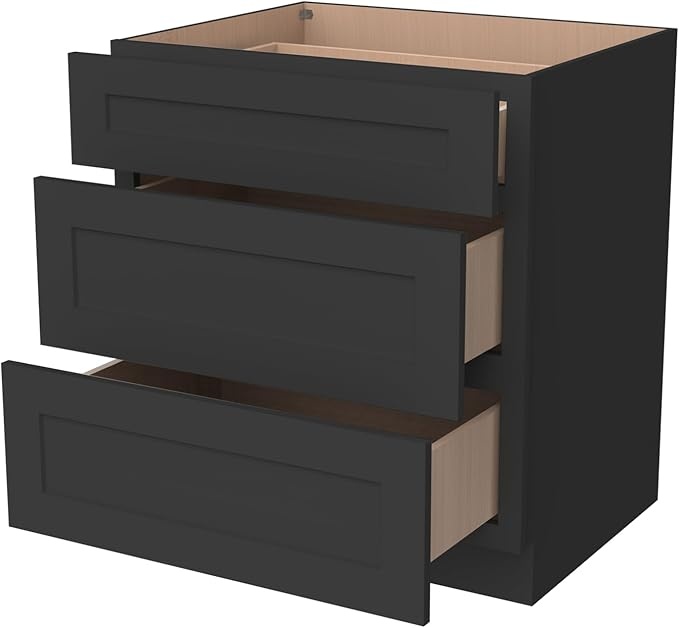
Shaker Style Charcoal Black RTA Solid Wood Base Cabinet with 3 Drawers and Soft Close Feature, 27" W x 24" D x 34.5" H, Perfect for Standalone Use or Kitchen Cabinet Combinations
About This Solid & Durable Construction: Made from premium solid wood and plywood, and finished with eco-friendly paint, this drawer cabinet is built to last. Its moisture-resistant surface ensures durability in various environments, while being easy to clean and maintain. Designed for everyday use, it offers both longevity and peace of mind, making it a reliable addition to any space. Effortless Opening & Closing: Experience smooth, effortless operation with our DTC Full Extension, 6-way adjustable soft-close under-mount slides. Designed for optimal functionality, these high-quality slides ensure that your drawers open and close with ease and precision, every time. Robust Drawer Construction: Built with 5/8” solid wood dovetail drawer boxes and 1/2” solid plywood bottoms, these drawers are designed for exceptional strength and durability. Perfect for everyday use, they can easily hold your daily essentials while maintaining their shape and functionality. Maximized Storage Flexibility: The multi-drawer cabinet provides ample space to neatly store your utensils, dishes, and other essentials. Use it as a standalone unit or combine it with other kitchen cabinets to create a customized kitchen layout that perfectly suits your needs. Easy Assembly with Full Support: A detailed assembly video is provided to make installation simple and straightforward. Whether you're assembling a single cabinet or designing a complete kitchen setup, we've got you covered. If you have any questions or need assistance, feel free to contact us anytime—we’re here to help! Overview Brand : CozyHommie Color : Charcoal Black Product Dimensions : 24"D x 27"W x 34.5"H Special Feature : Cabinet Choice for Kitchen Redo/Renovation, Separated Storage for Tableware, Soft Close Mounting Type : RTA - Ready to Assemble Material Birch : Style Shaker : Material Birch : Style Shaker Number of Drawers 3 : Shape Square : Number of Drawers 3 : Shape Square
Brand: CozyHommie
Category: Furniture > Cabinets & Storage > Kitchen Cabinets > Drawer Base Kitchen Cabinets